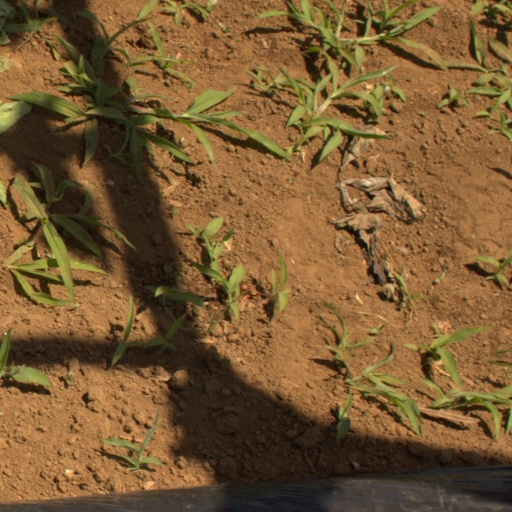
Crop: Jerusalem artichoke